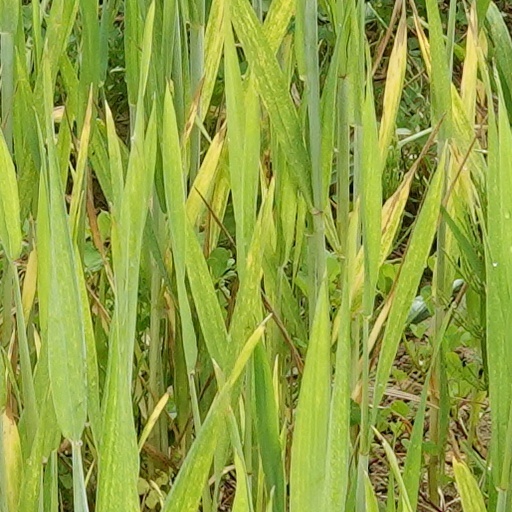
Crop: wheat